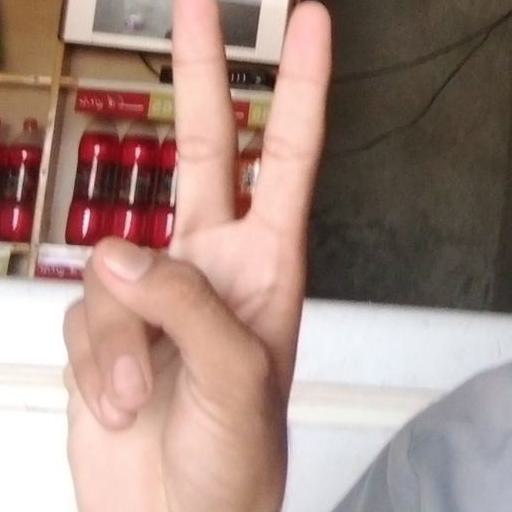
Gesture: peace